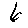
Label: 6